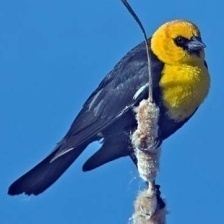
Species: YELLOW HEADED BLACKBIRD
Scientific name: XANTHOCEPHALUS